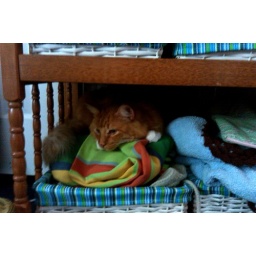
lucy in the changing table basket